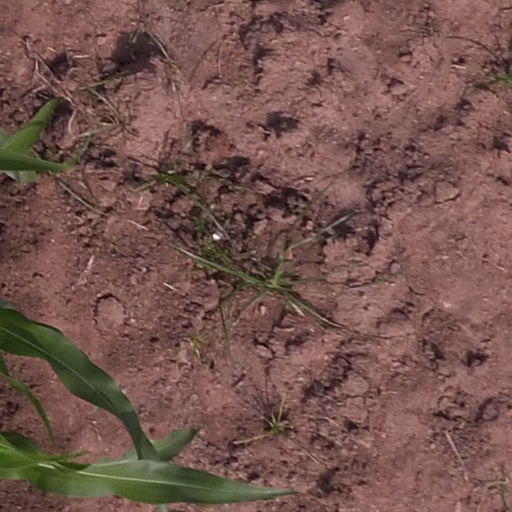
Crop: maize; corn